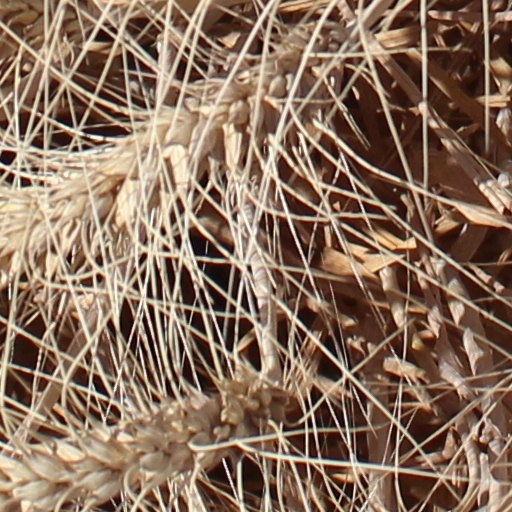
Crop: wheat